Washington Aqueduct

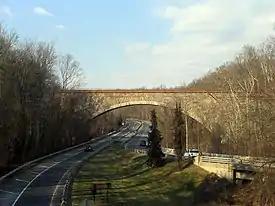
The Union Arch Bridge carries the Washington Aqueduct across Cabin John Creek in 2008

The Washington Aqueduct is an aqueduct that provides the public water supply system serving Washington, D.C., and parts of its suburbs, using water from the Potomac River. One of the first major aqueduct projects in the United States, it was commissioned by the U.S. Congress in 1852, and construction began in 1853 under the supervision of Montgomery C. Meigs and the U.S. Army Corps of Engineers. Portions of the aqueduct began operation on January 3, 1859, and the full pipeline began operating in 1864.